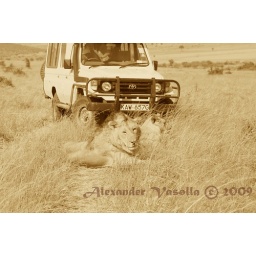
Sometimes lions will just plant themselves in front of your vehicle.